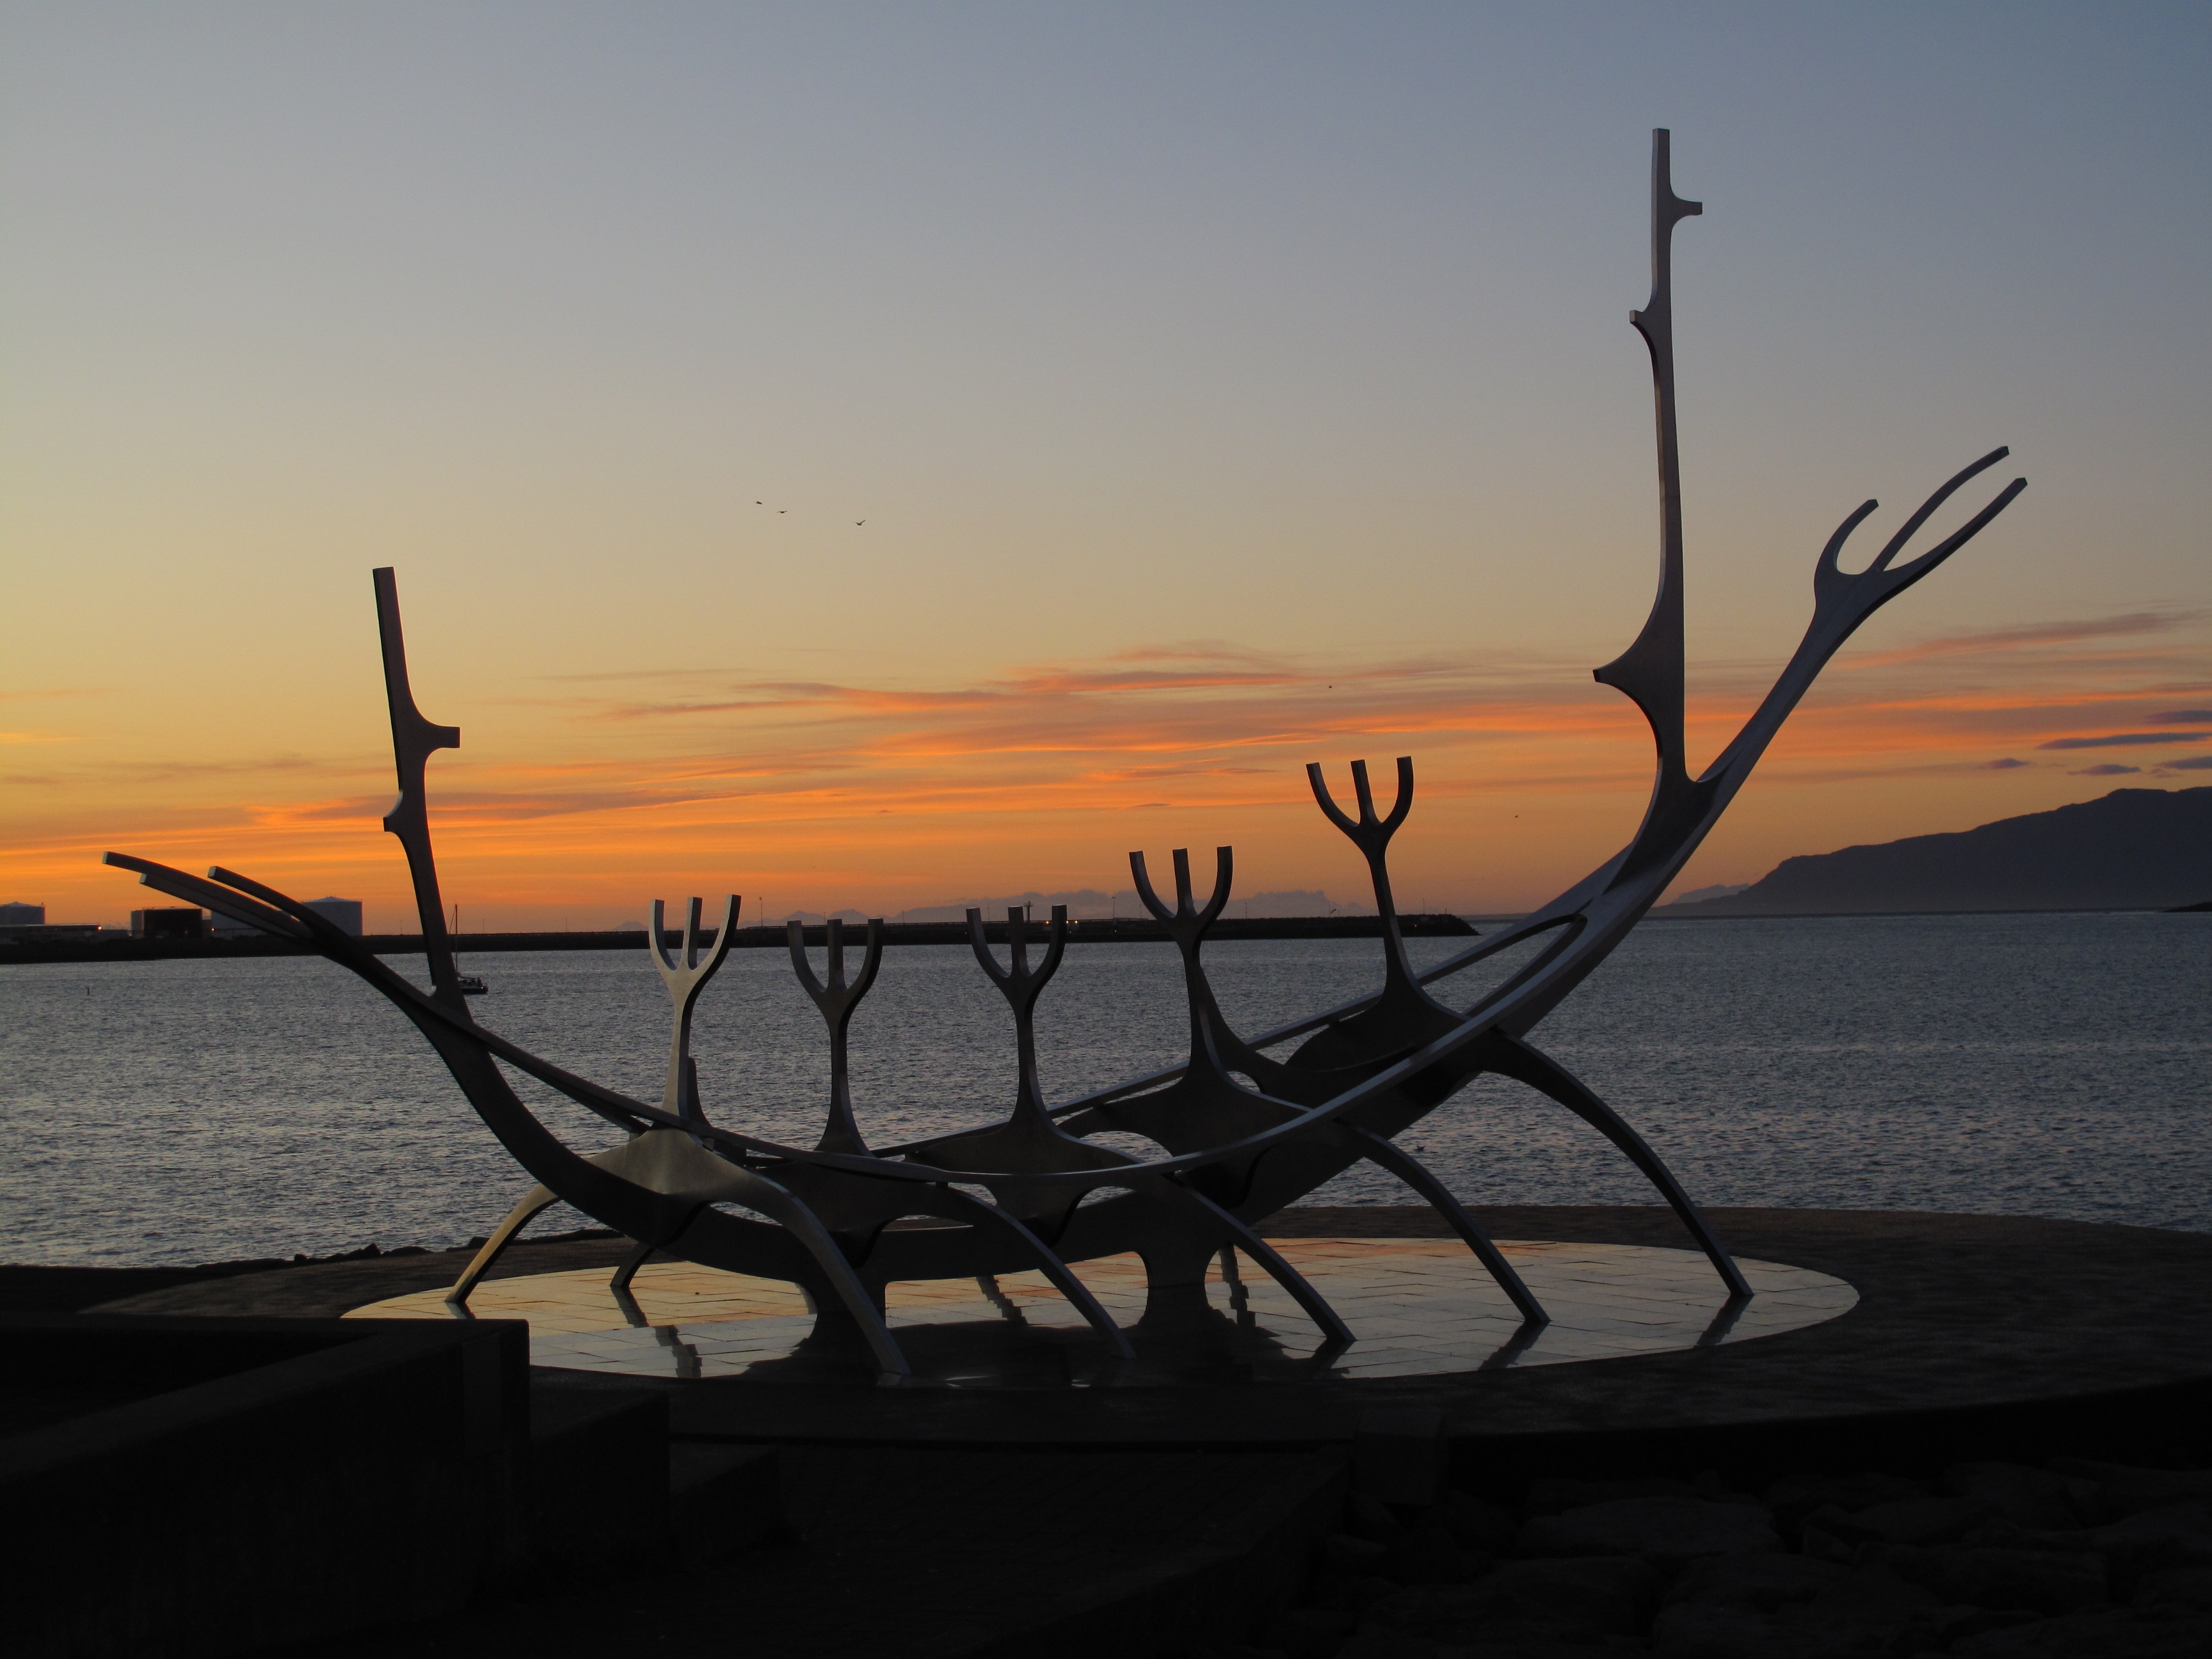
beach, sea, coast, sand, ocean, horizon, sunrise, sunset, morning, shore, wave, wind, dawn, dusk, evening, reflection, bay, iceland, port, sculpture, reykjavik, viking boat